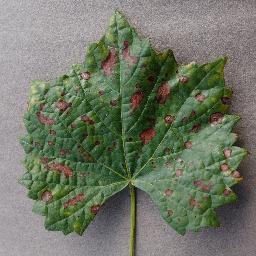
Label: Grape___Esca_(Black_Measles)